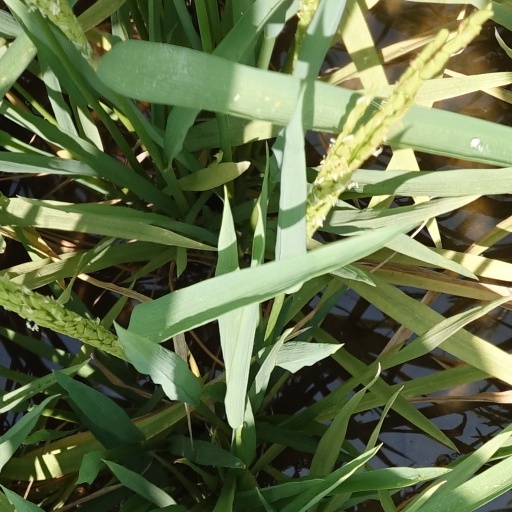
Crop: rice